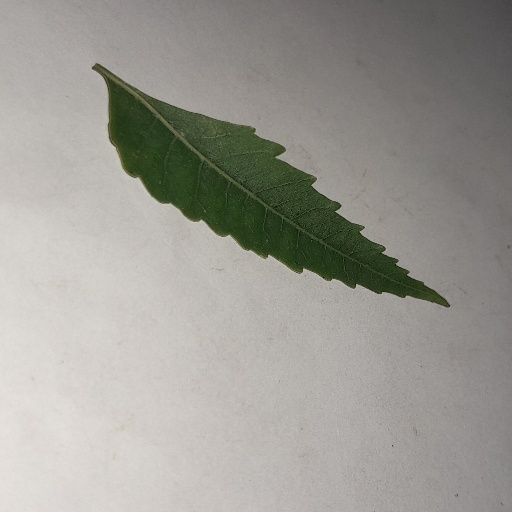
Species: Neem
Leaf condition: Healthy Leaf